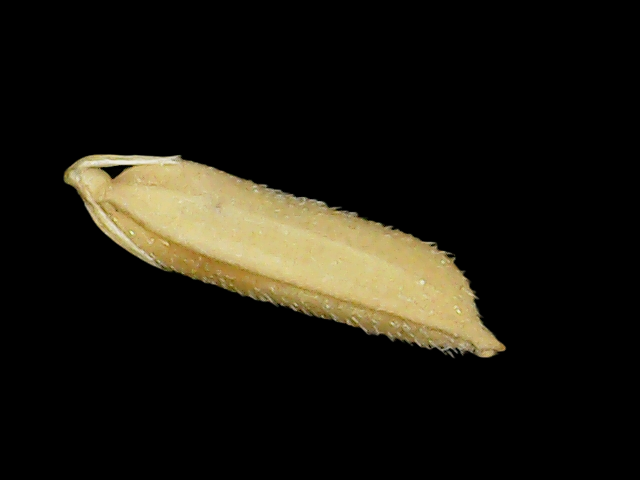
Rice variety: Binadhan19